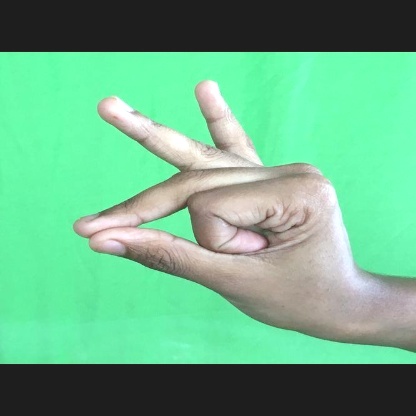
Mudra: Bramaram